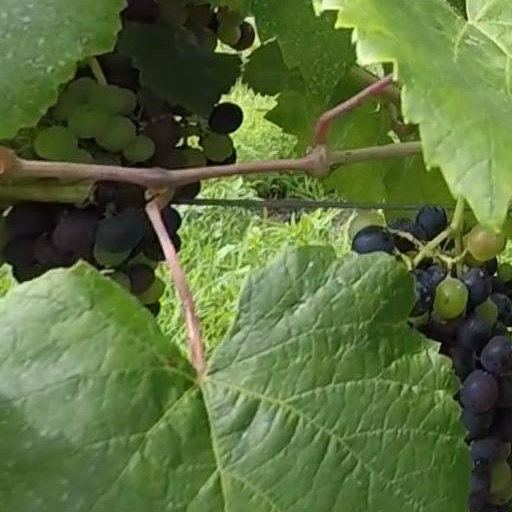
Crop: grape